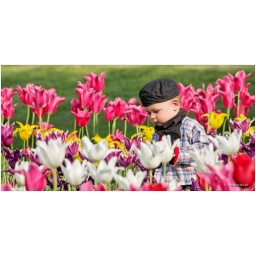
A cute little boy in authentic Dutch dress enjoying the beautiful gardens in Holland, Michigan. IMG_2561_DxO_16x8_FINAL